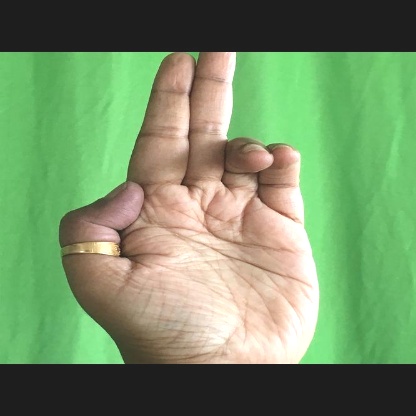
Mudra: Ardhapathaka